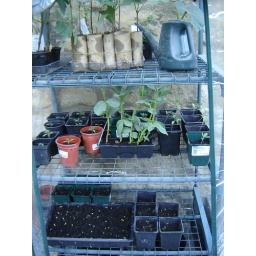
Veggies in my little green house